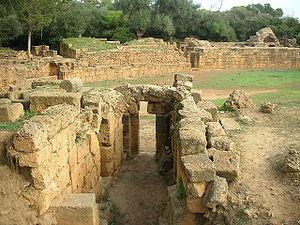
Le nombre des amphithéâtres jadis implantés à travers l'empire romain semble largement dépasser les deux cents, les Romains en ayant pourvu la plupart de leurs cités. Aujourd'hui, les vestiges se limitent pour la plupart d'entre eux à l'arène encore visible au niveau du sol, ou à des vestiges qui ne laissent apparaître qu'une partie de l'édifice ou de ses fondations.
Thénia est une commune algérienne de la wilaya de Boumerdès, dans la daïra de Thénia, à la limite est de la Mitidja.